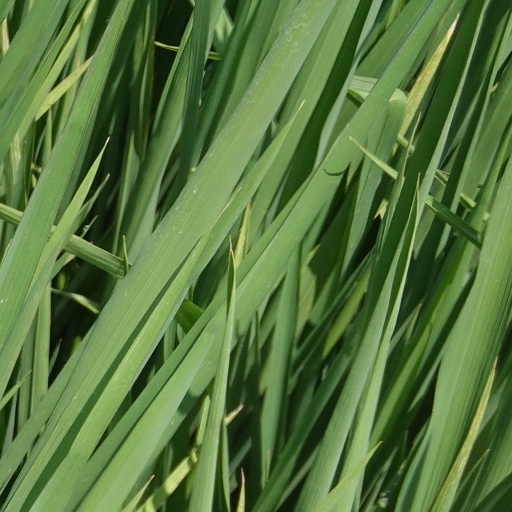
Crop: rice